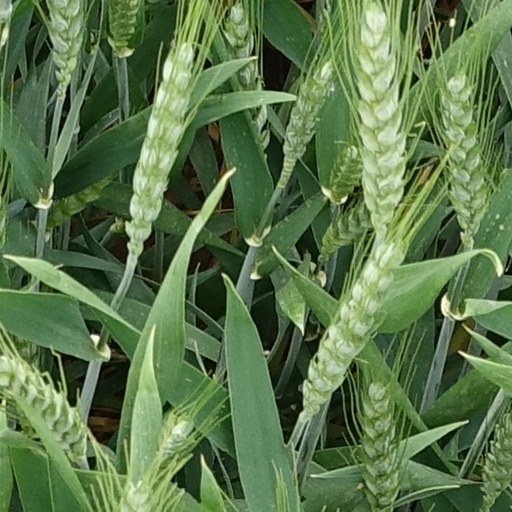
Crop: wheat